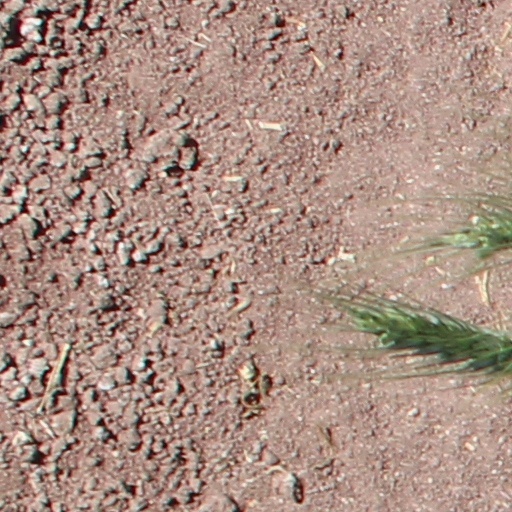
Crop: wheat